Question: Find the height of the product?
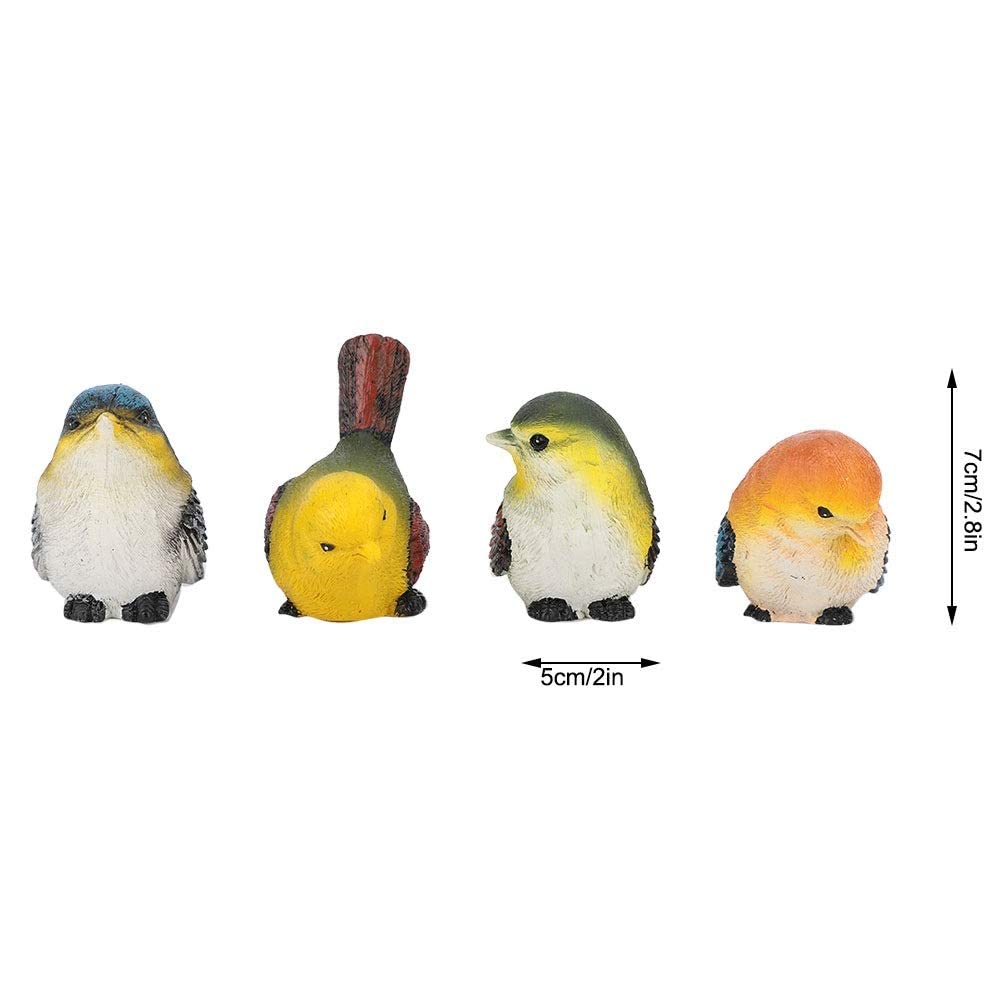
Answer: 7.0 centimetre